Europae Archaeologiae Consilium

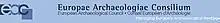
Logo

The Europae Archaeologiae Consilium (Latin for "European Archaeological Council"), or EAC, is an international non-profit organisation established under Belgian law (Organisation number: 189062000 / TVA-number: 472502440), which brings together the heads of the national services with responsibility for the archaeological heritage.